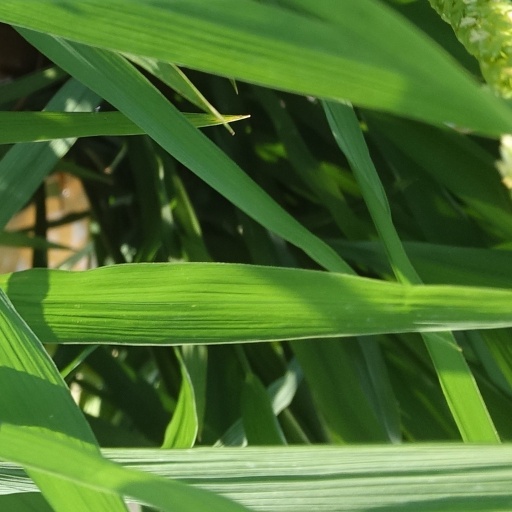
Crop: rice